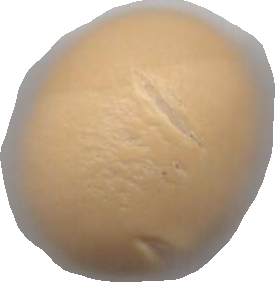
Variety: Dega